Charles Cagniard de la Tour

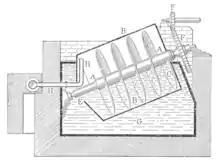
cagniardelle

He was the author of numerous inventions, including the "cagniardelle", a blowing machine, which consists essentially of an Archimedean screw set obliquely in a tank of water in such a way that its lower end is completely and its upper end partially immersed, and operated by being rotated in the opposite direction to that required for raising water.